History of Shanghai

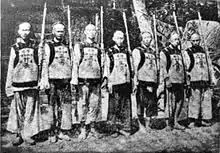
Guards of Shanghai Old City

During the late Qing dynasty, Shanghai's economy began to rival that of the traditionally larger market at Suzhou. In the 18th and early 19th centuries, exports of cotton and silk reached as far as Polynesia and Persia.